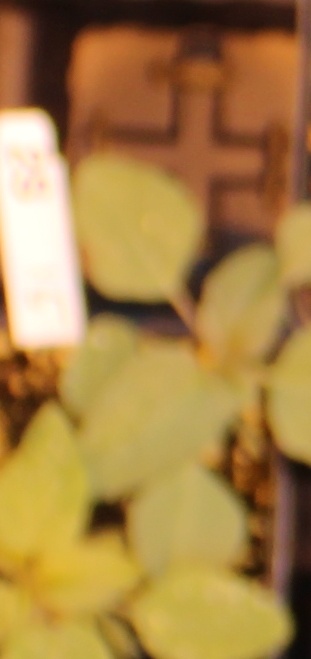
Label: Palmer Amaranth